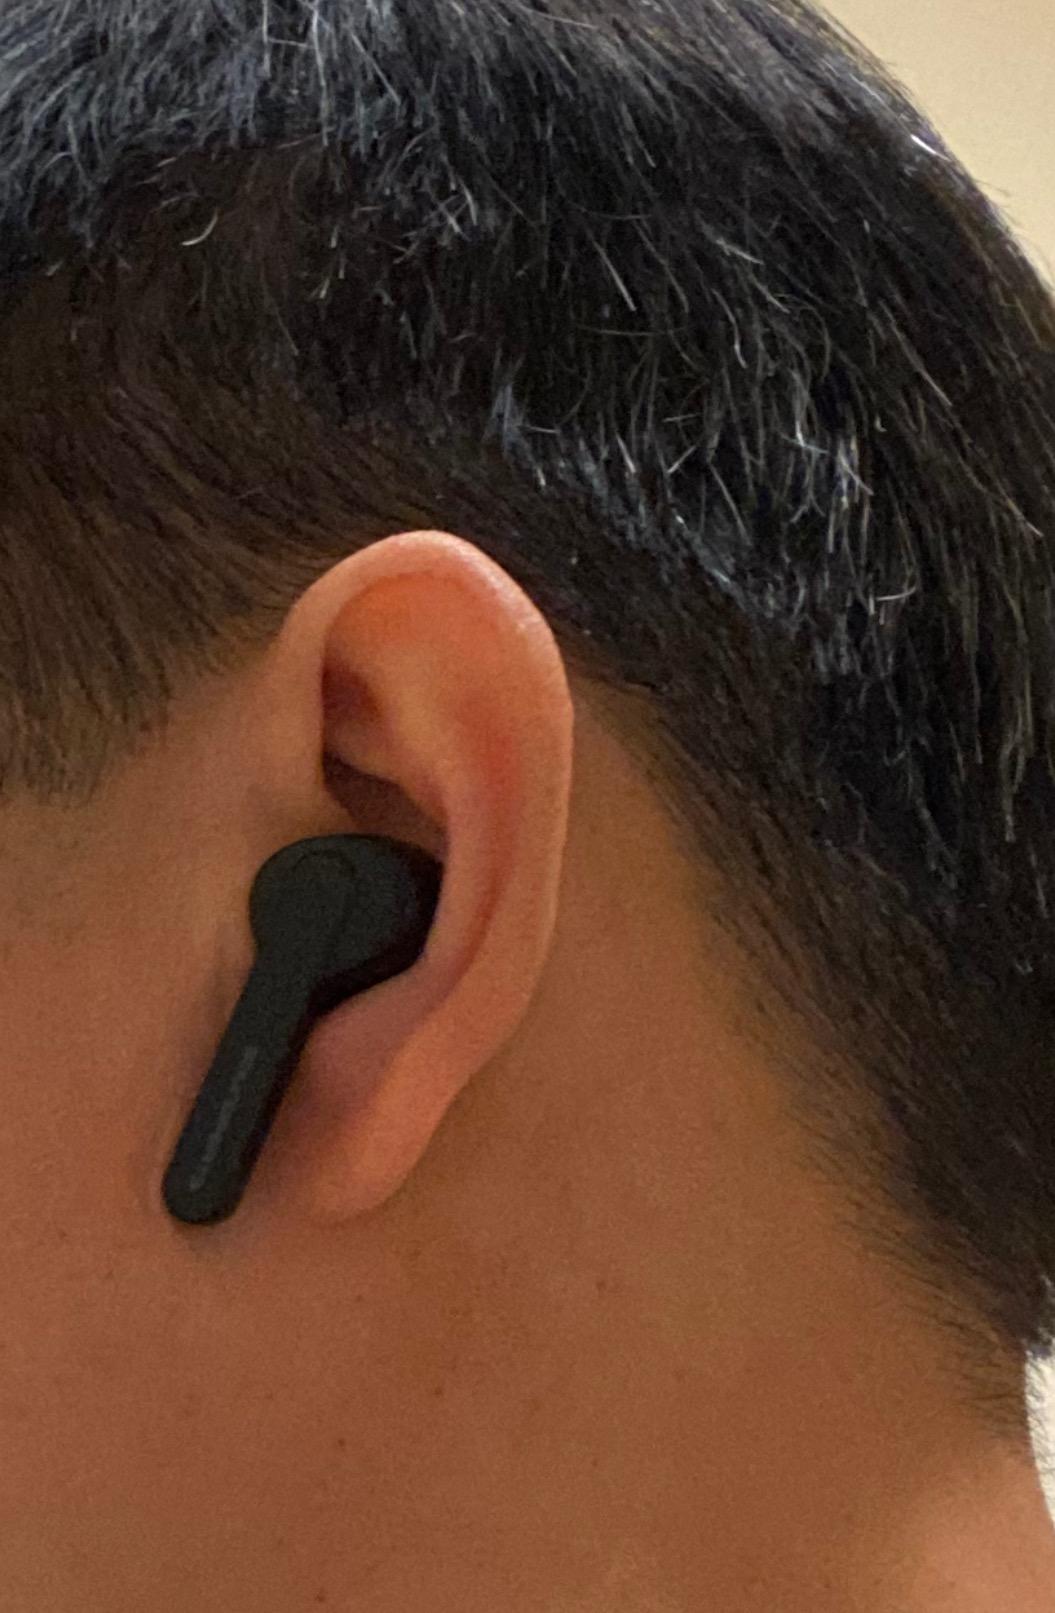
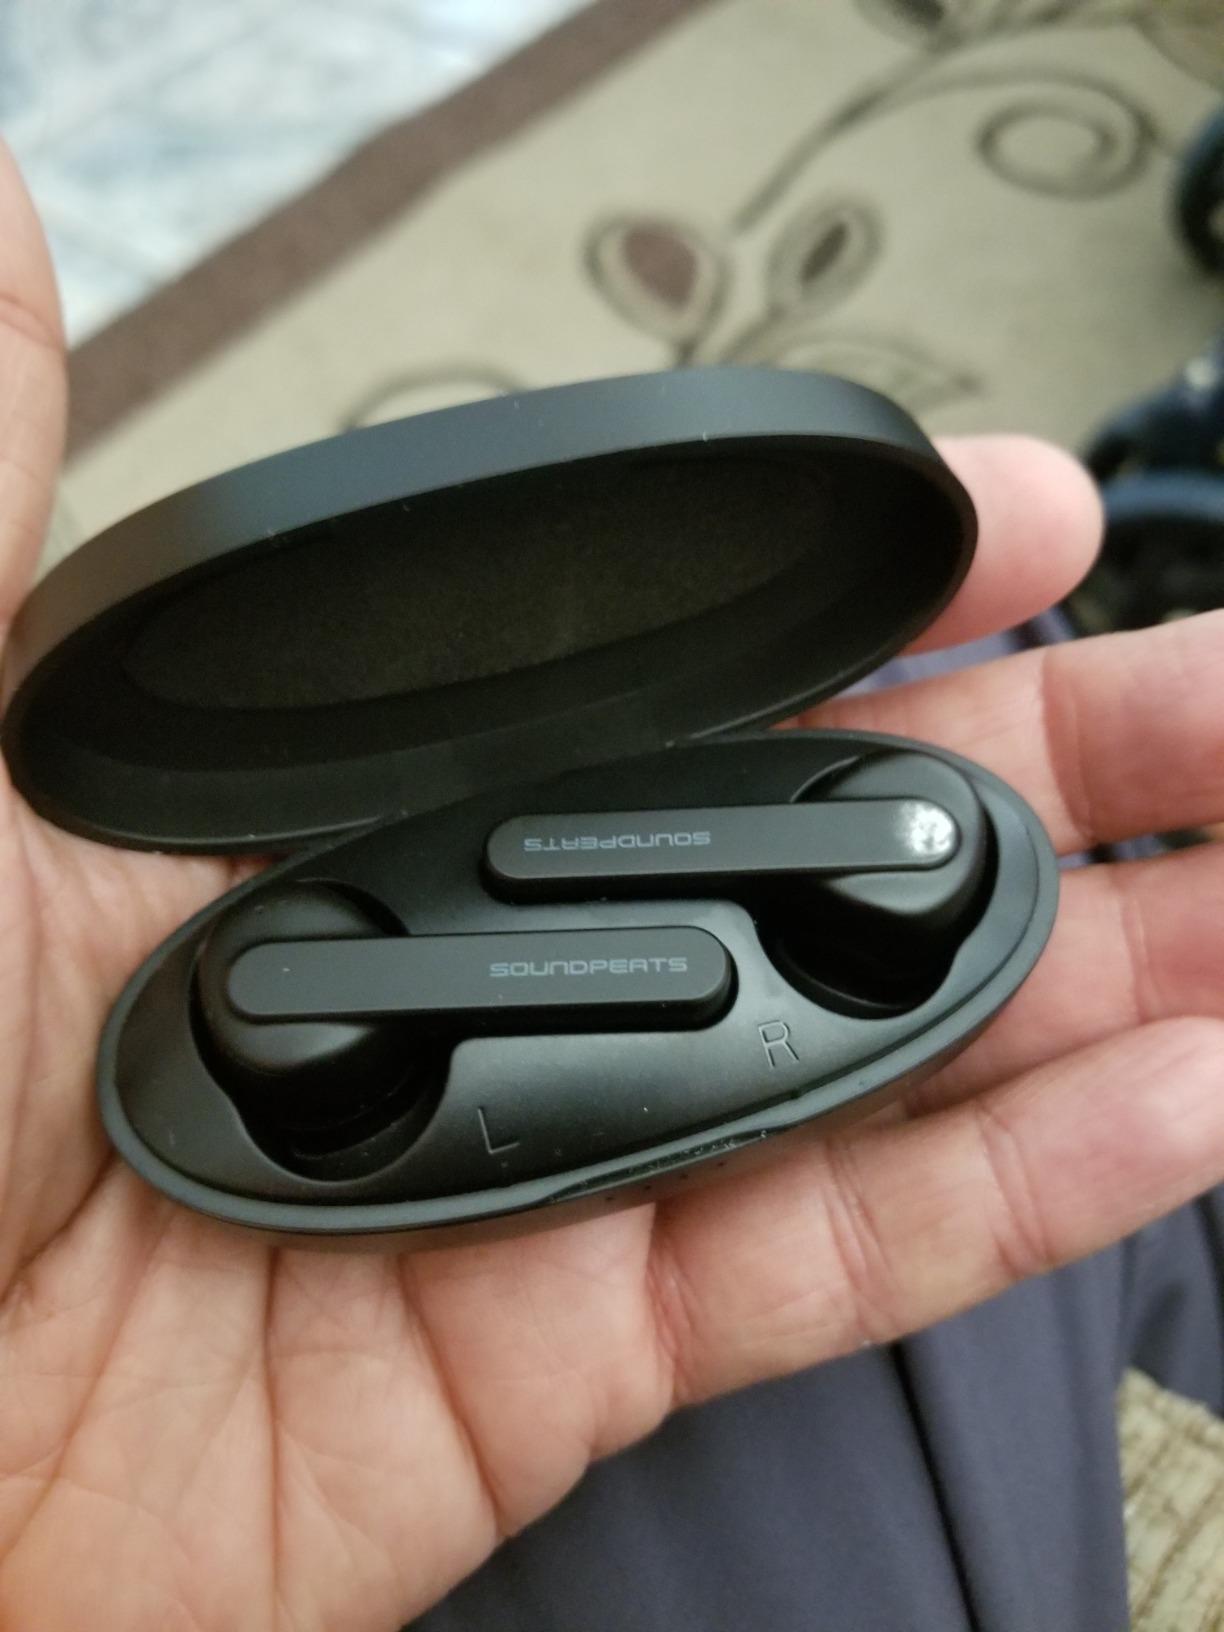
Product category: earbuds
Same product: yes